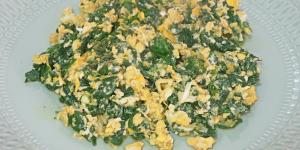
revuelto de espinacas con huevo